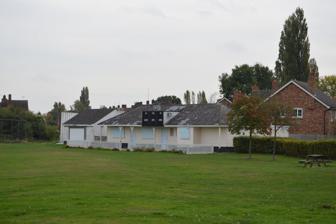
Building: The Parks, Godmanchester
Country: United Kingdom
Year built: 1972
The Parks Ground information Location Godmanchester , Huntingdonshire Coordinates 52°19′18″N 0°10′15″W / 52.3217°N 0.1709°W / 52.3217; -0.1709 Establishment c. 1972 Team information Huntingdonshire (2000–2001) As of 2 July 2010 Source: Ground profile The Parks is a cricket ground situated off Fox Grove, Godmanchester , Huntingdonshire . The ground is bordered to the north and south by residential housing and to the east by the A14 road . History Established between 1959 and 1972, the ground plays host to the home matches of Godmanchester Town Cricket Club. Huntingdonshire played two List A matches at the ground in the early 2000s, against the Yorkshire Cricket Board in the 2000 NatWest Trophy and the Gloucestershire Cricket Board in the 2002 Cheltenham & Gloucester Trophy , with both matches ending in five wicket defeats for Huntingdonshire. The county also played a single MCCA Knockout Trophy match at The Parks in 2001 against the Essex Cricket Board . Huntingdonshire soon after lost List A status and were excluded from the MCCA Knockout Trophy, [ n 1 ] but have continued to play in minor fixtures at the ground. Records List A Highest team total: 207/5 (45 overs) by Yorkshire Cricket Board v Huntingdonshire , 2000 Lowest team total: 180/8 (50 overs) by Huntingdonshire v Gloucestershire Cricket Board , 2001 Highest individual innings: 75 by Neil Stovold , as above Best bowling in an innings: 3/36 by James Rendell , as above See also List of cricket grounds in England and Wales Notes ^ Although considered one of the twenty-two Minor counties of English and Welsh cricket , Huntingdonshire never entered a team into any minor counties competitions until 1998, when it entered a team into the MCCA Knockout Trophy, while the following year it entered a team into the domestic List A competition . It continued to play in both competitions until 2002, after which the decision was taken to reduce the size of both competitions, with Huntingdonshire alongside the Cricket Boards of the first-class counties being excluded from future competitions References